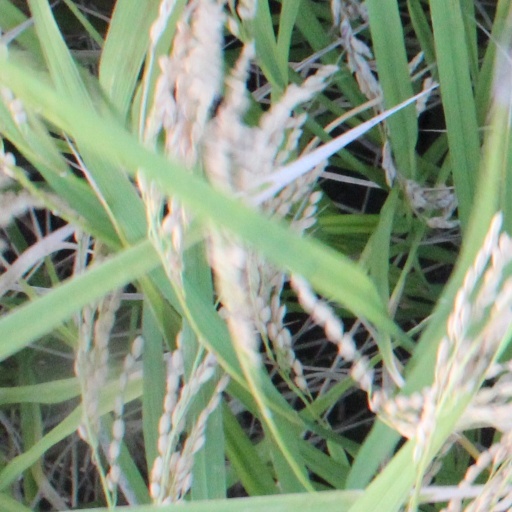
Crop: rice